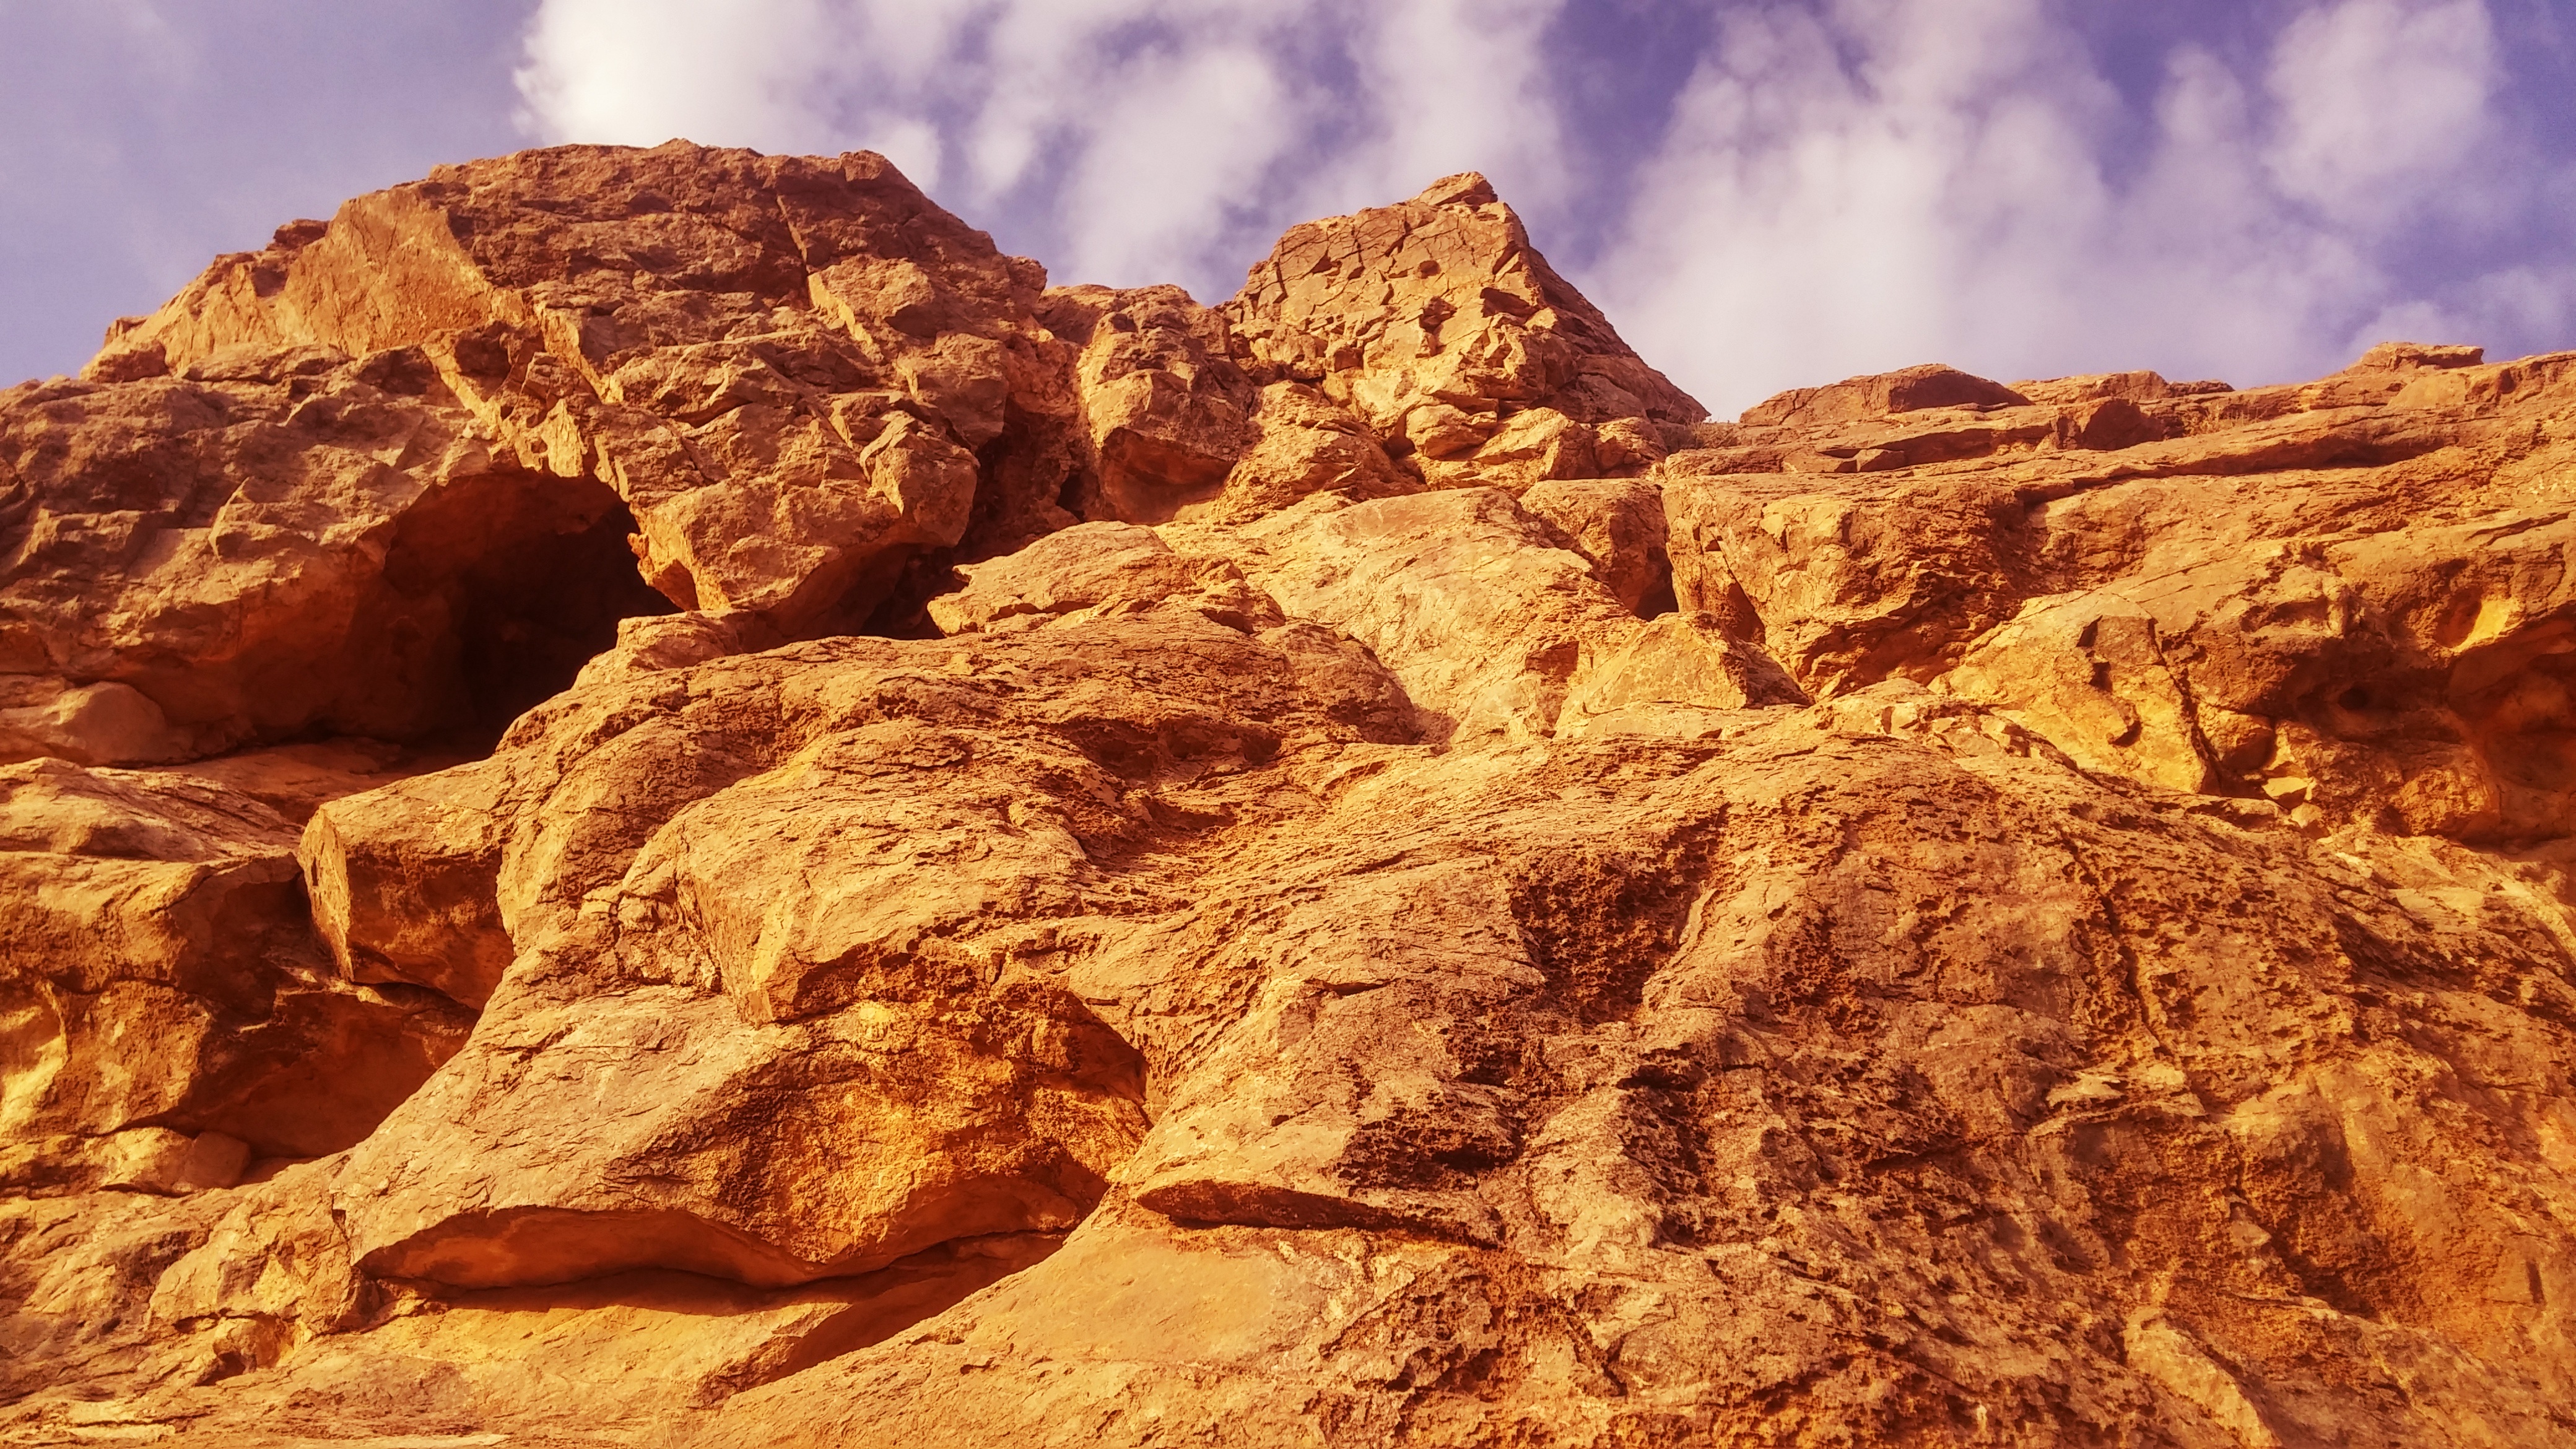
landscape, rock, wilderness, mountain, sky, sun, desert, valley, travel, formation, remote, soil, yellow, terrain, material, clouds, geology, badlands, plateau, iran, wadi, landform, natural environment, geographical feature, mountainous landforms, geological phenomenon